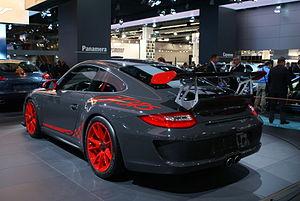
La Porsche 911 GT3 est une automobile de sport du constructeur allemand Porsche mise sur le marché en 1999. C'est une version haute performance de la 911. Elle est assemblée à Stuttgart, en Allemagne. Elle a connu plusieurs évolutions majeures, avec la 911 type 996, 997 et la 991.
La Porsche 911 (997) ou Type 997, apparue dans les concessions en 2004, est la sixième génération de Porsche 911, voiture sportive de prestige développée par le constructeur allemand Porsche. Elle est également la 911 qui connaît le plus fort succès puisque qu'au troisième trimestre de 2007, 100 000 exemplaires ont été vendus. Un record pour Porsche qui s'explique entre autres par les nombreuses déclinaisons de la 997.